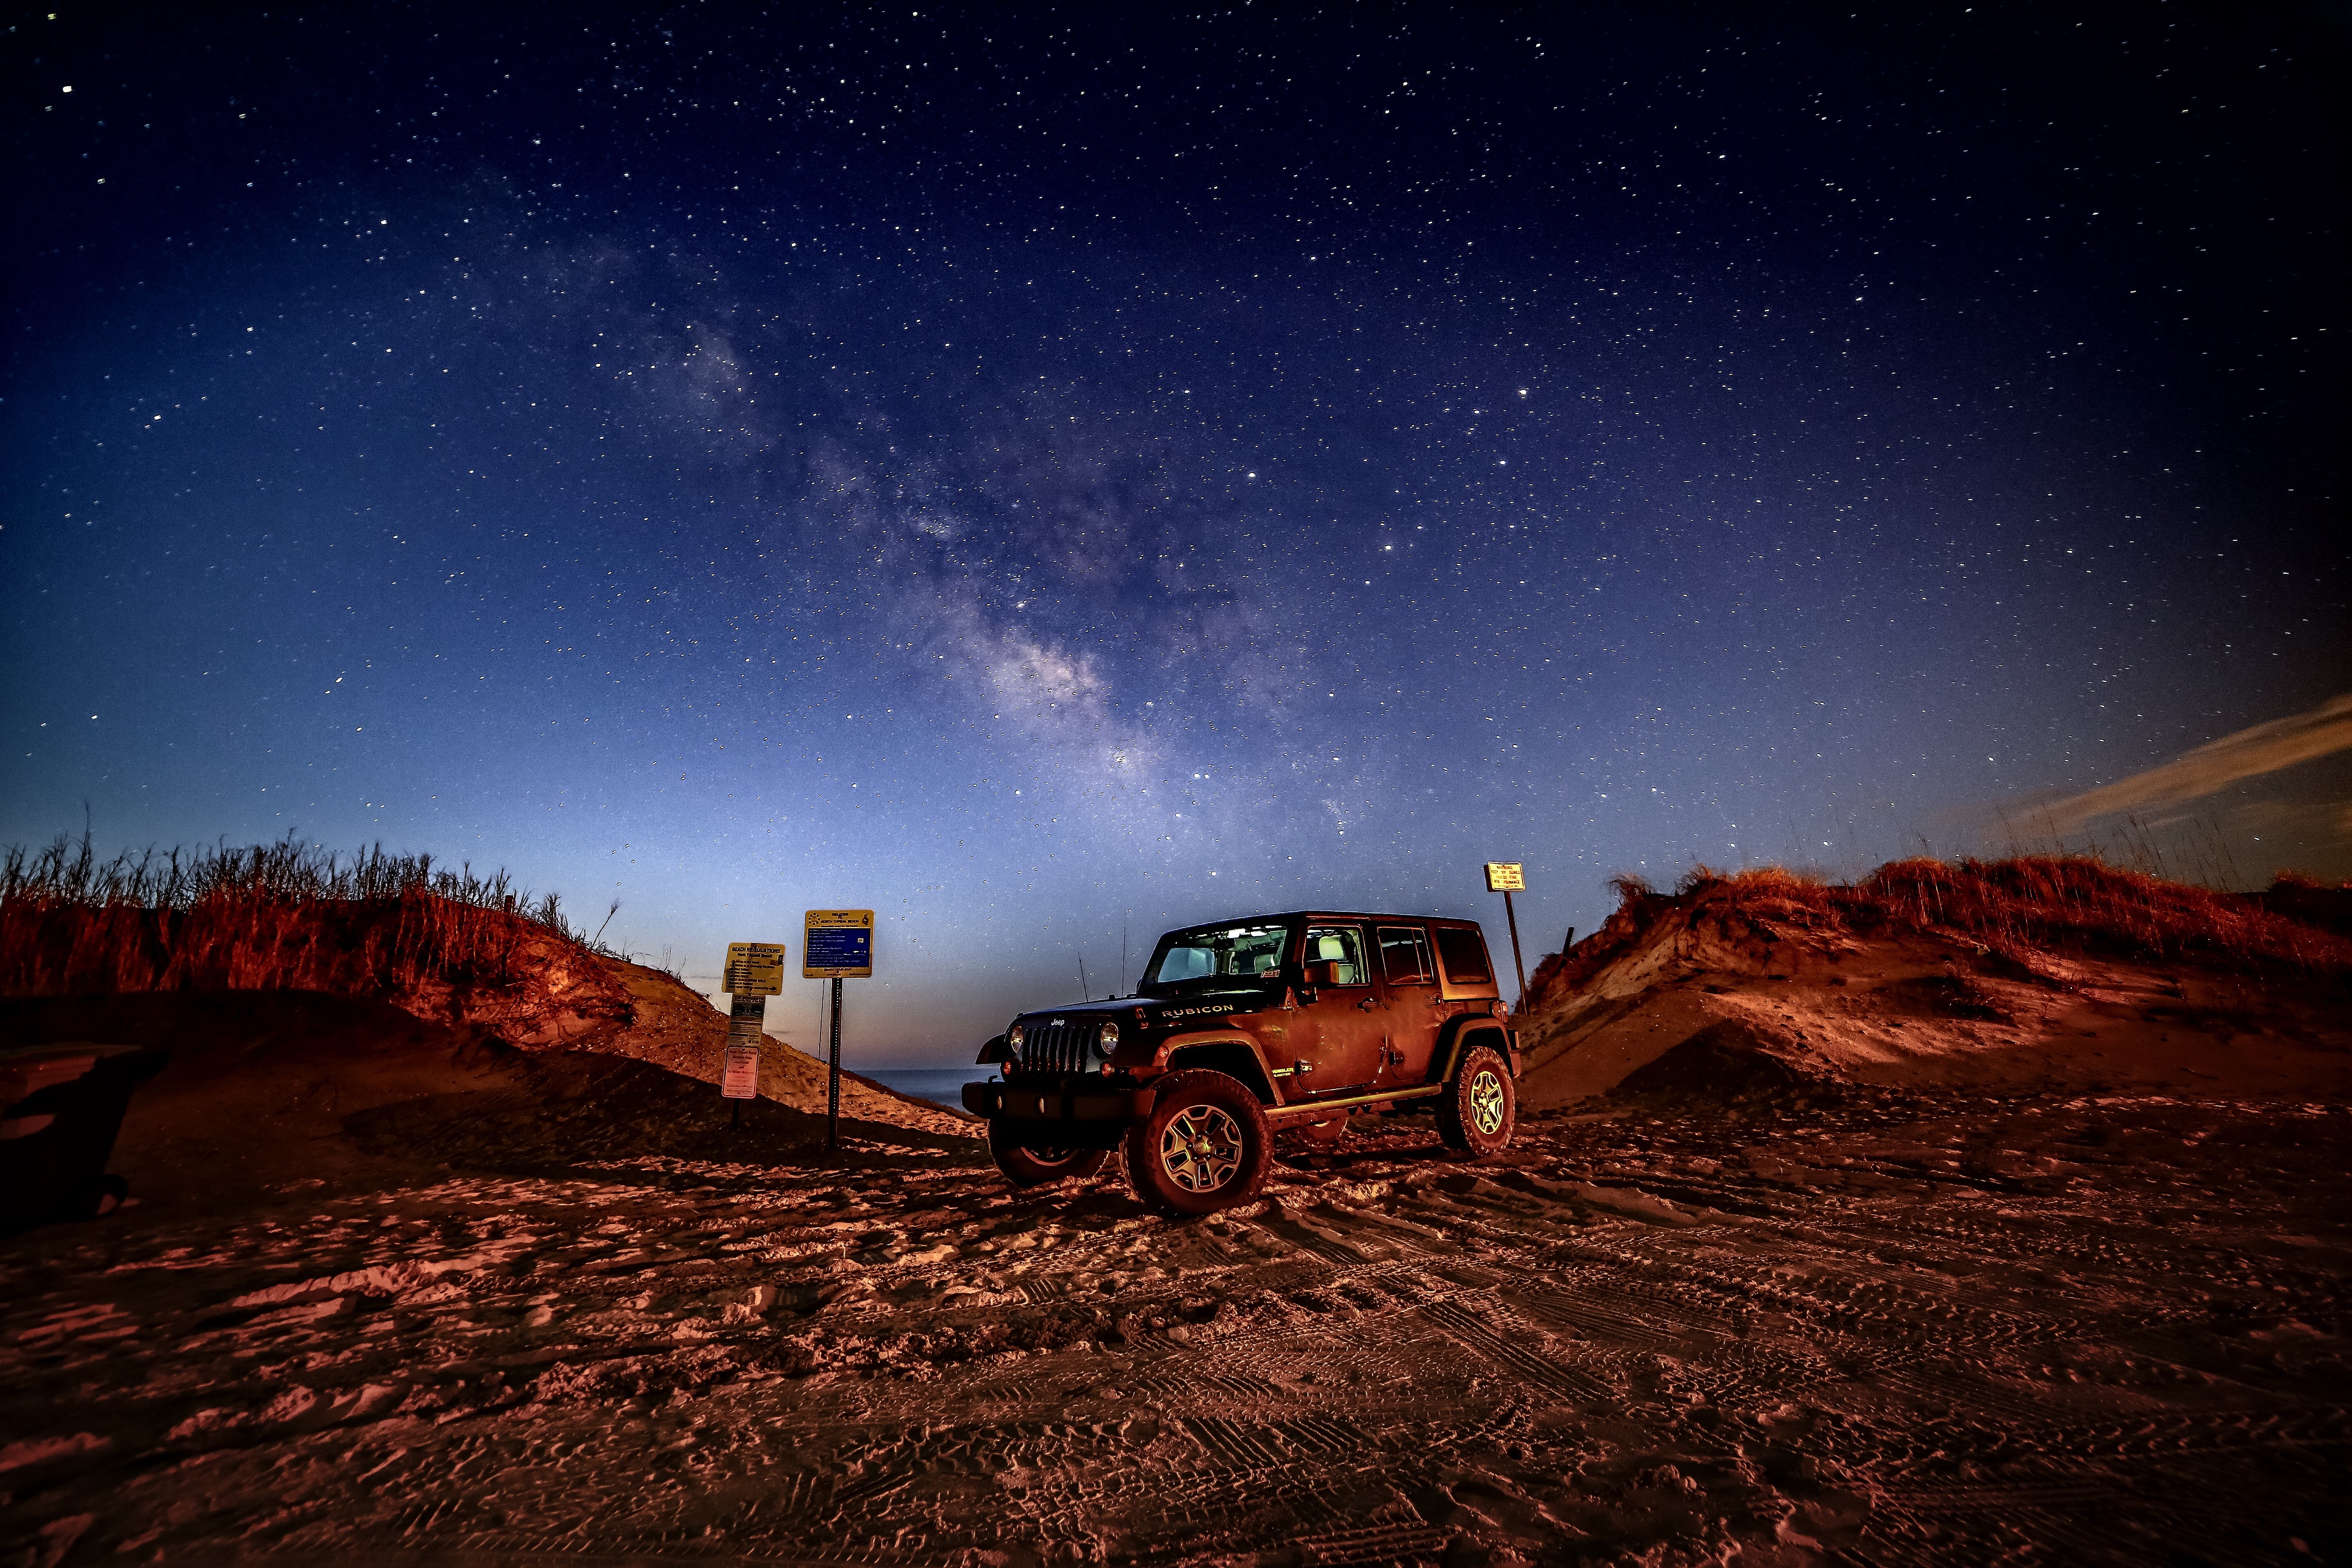
night, star, atmosphere, darkness, aurora, astronomy, screenshot, astronomical object, atmosphere of earth, geological phenomenon